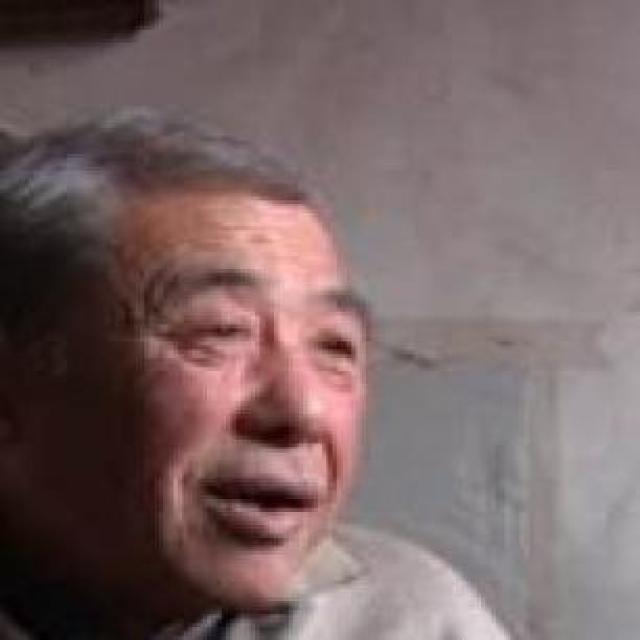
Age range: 45-64